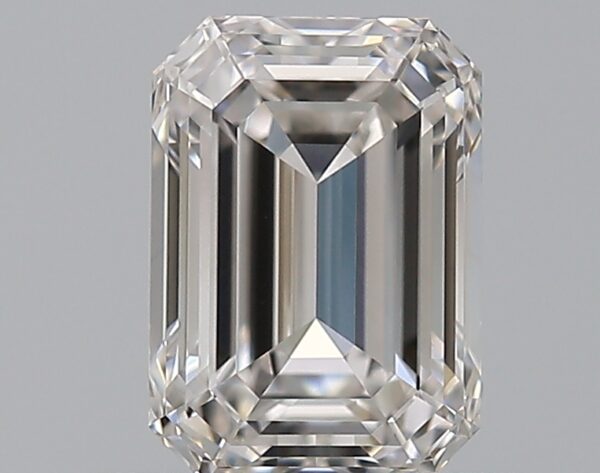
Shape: emerald
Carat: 0.7
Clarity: VVS2
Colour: G
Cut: EX
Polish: EX
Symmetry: VG
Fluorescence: N
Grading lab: GIA
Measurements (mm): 5.87 x 4.17 x 2.84